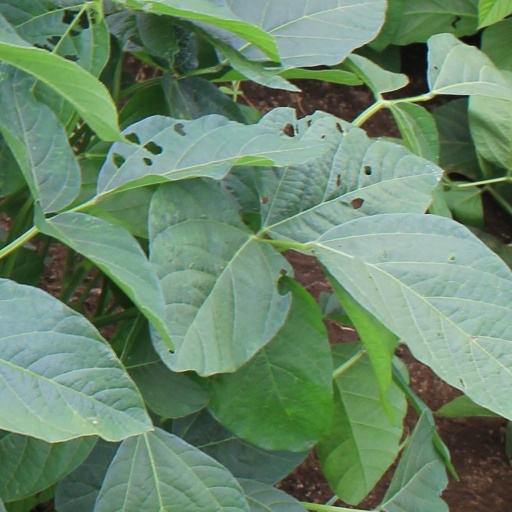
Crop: soybean